Leet

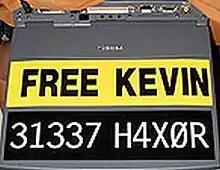
An "eleet hacker" (31337 H4XØR) laptop sticker, along with a "Free Kevin" sticker

Leet (or "1337"), also known as "eleet", "leetspeak", or simply "hacker speech", is a system of modified spellings used primarily on the Internet. It often uses character replacements in ways that play on the similarity of their glyphs via reflection or other resemblance. Additionally, it modifies certain words on the basis of a system of suffixes and alternative meanings. There are many dialects or linguistic varieties in different online communities.